Heian Palace

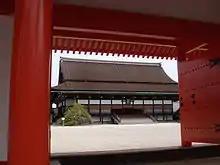
See captions

The was a walled rectangular area extending approximately from north to south between the first and second major east–west avenues and and from west to east between the and north-south avenues.